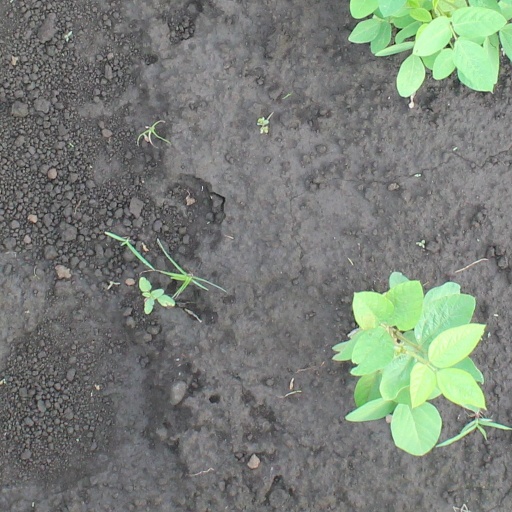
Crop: soybean